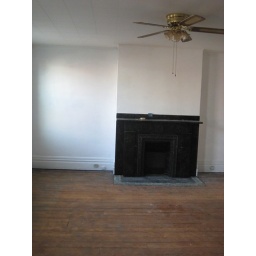
primed walls in the front bedroom